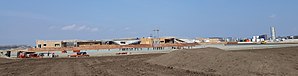
Vestre Fjordpark
Vestre Fjordpark i Aalborg under etablering foråret 2017. Her set fra landsiden
Vestre Fjordpark i Aalborg under etablering foråret 2017
Vestre Fjordpark er et fritidsområde i Aalborg beliggende ud til Limfjorden i Vestbyen mellem Fjordbyen og færgelejet for Egholmfærgen. Området er på 165.000 m² og vil når det er færdigbygget i sommeren 2017 rumme friluftsbad samt faciliteter for bl.a. vinterbadere, kajakroere, svømmedykkere og friluftsvejledere. Budgettet er på 65 mio. kr., som dækkes af Aalborg kommune og fondsmidler. Det Obelske Familiefond, Nordea-fonden og Lokale- og Anlægsfonden bidrager hver med 9,5 mio. kr.